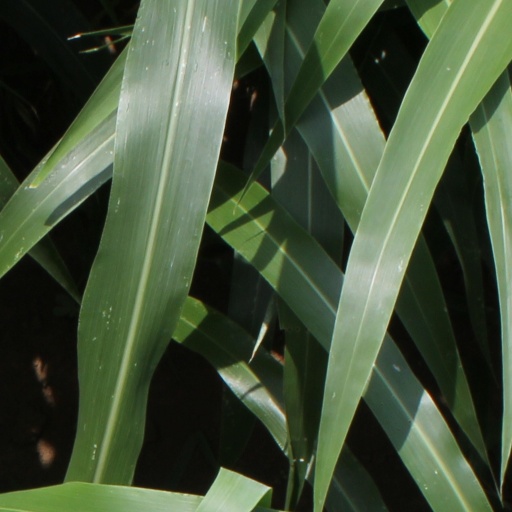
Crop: sorghum